Egypt

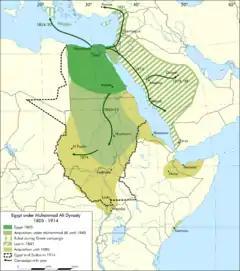
Egypt under Muhammad Ali dynasty

Egypt was conquered by the Ottoman Turks in 1517, after which it became a province of the Ottoman Empire. The defensive militarisation damaged its civil society and economic institutions. The weakening of the economic system combined with the effects of plague left Egypt vulnerable to foreign invasion. Portuguese traders took over their trade. Between 1687 and 1731, Egypt experienced six famines. The 1784 famine cost it roughly one-sixth of its population. Egypt was always a difficult province for the Ottoman Sultans to control, due in part to the continuing power and influence of the Mamluks, the Egyptian military caste who had ruled the country for centuries. Egypt remained semi-autonomous under the Mamluks until it was invaded by the French forces of Napoleon Bonaparte in 1798. After the French were defeated by the British, a three-way power struggle ensued between the Ottoman Turks, Egyptian Mamluks who had ruled Egypt for centuries, and Albanian mercenaries in the service of the Ottomans.